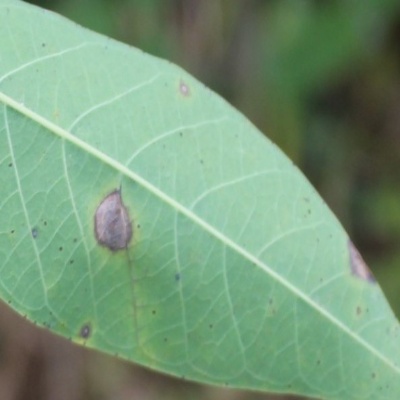
Crop: Cassava
Condition: brown spot